Pitäjänmäki

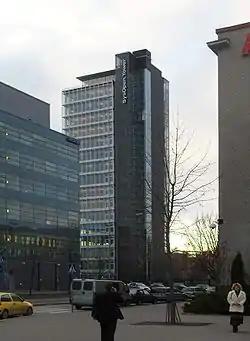
The Digia tower in Pitäjänmäki

Pitäjänmäki is a district located on the westernmost district of Helsinki, Finland, near the border with Espoo. There are many IT and machine manufacturing companies in the area, especially around the Valimo railway station. Such companies include Nokia, Nokia Siemens Networks, ABB, Fujitsu Siemens, Digia, Martela as well as Nordea Bank, Stockmann Auto Oy and Sweco Industry Oy. Besides, the suburb also contains many residential apartment buildings. The nearest shopping mall is Sello in Leppävaara, Espoo.